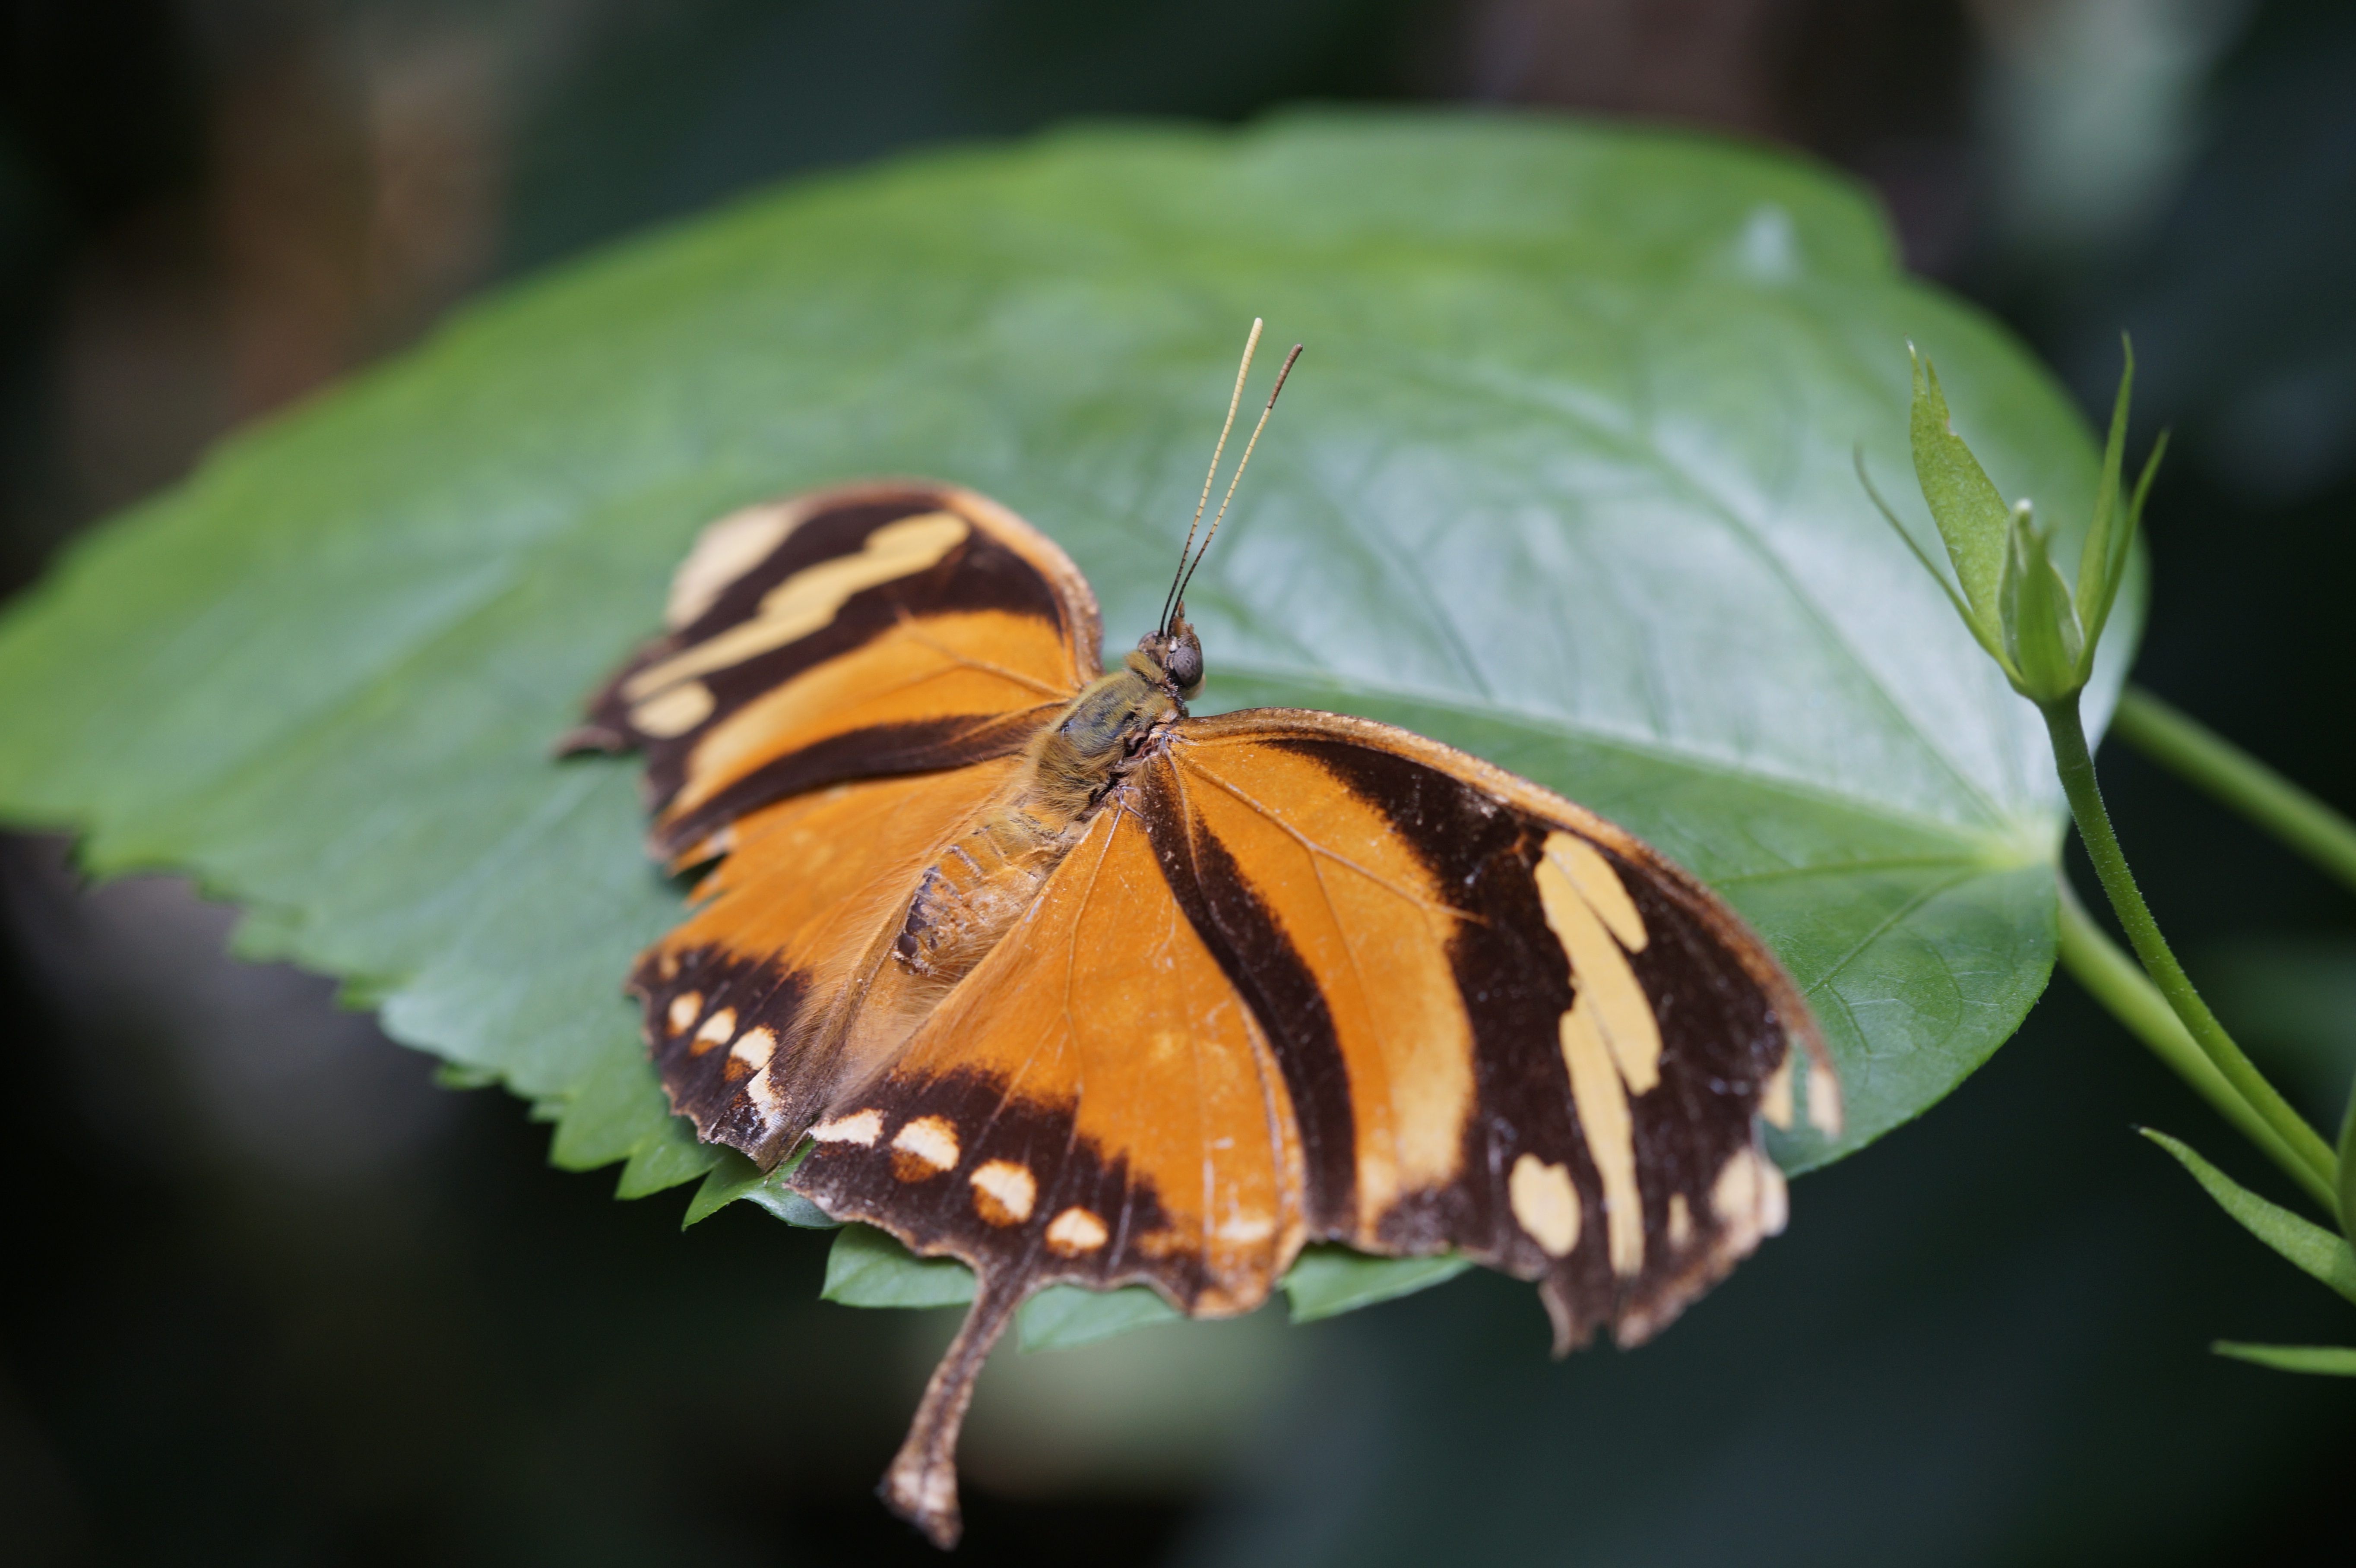
nature, wing, photography, leaf, flower, petal, wildlife, orange, tropical, insect, botany, butterfly, flora, fauna, invertebrate, close up, monarch butterfly, exotic, spread, nectar, macro photography, arthropod, pollinator, tropical house, butterfly house, moths and butterflies, lycaenid